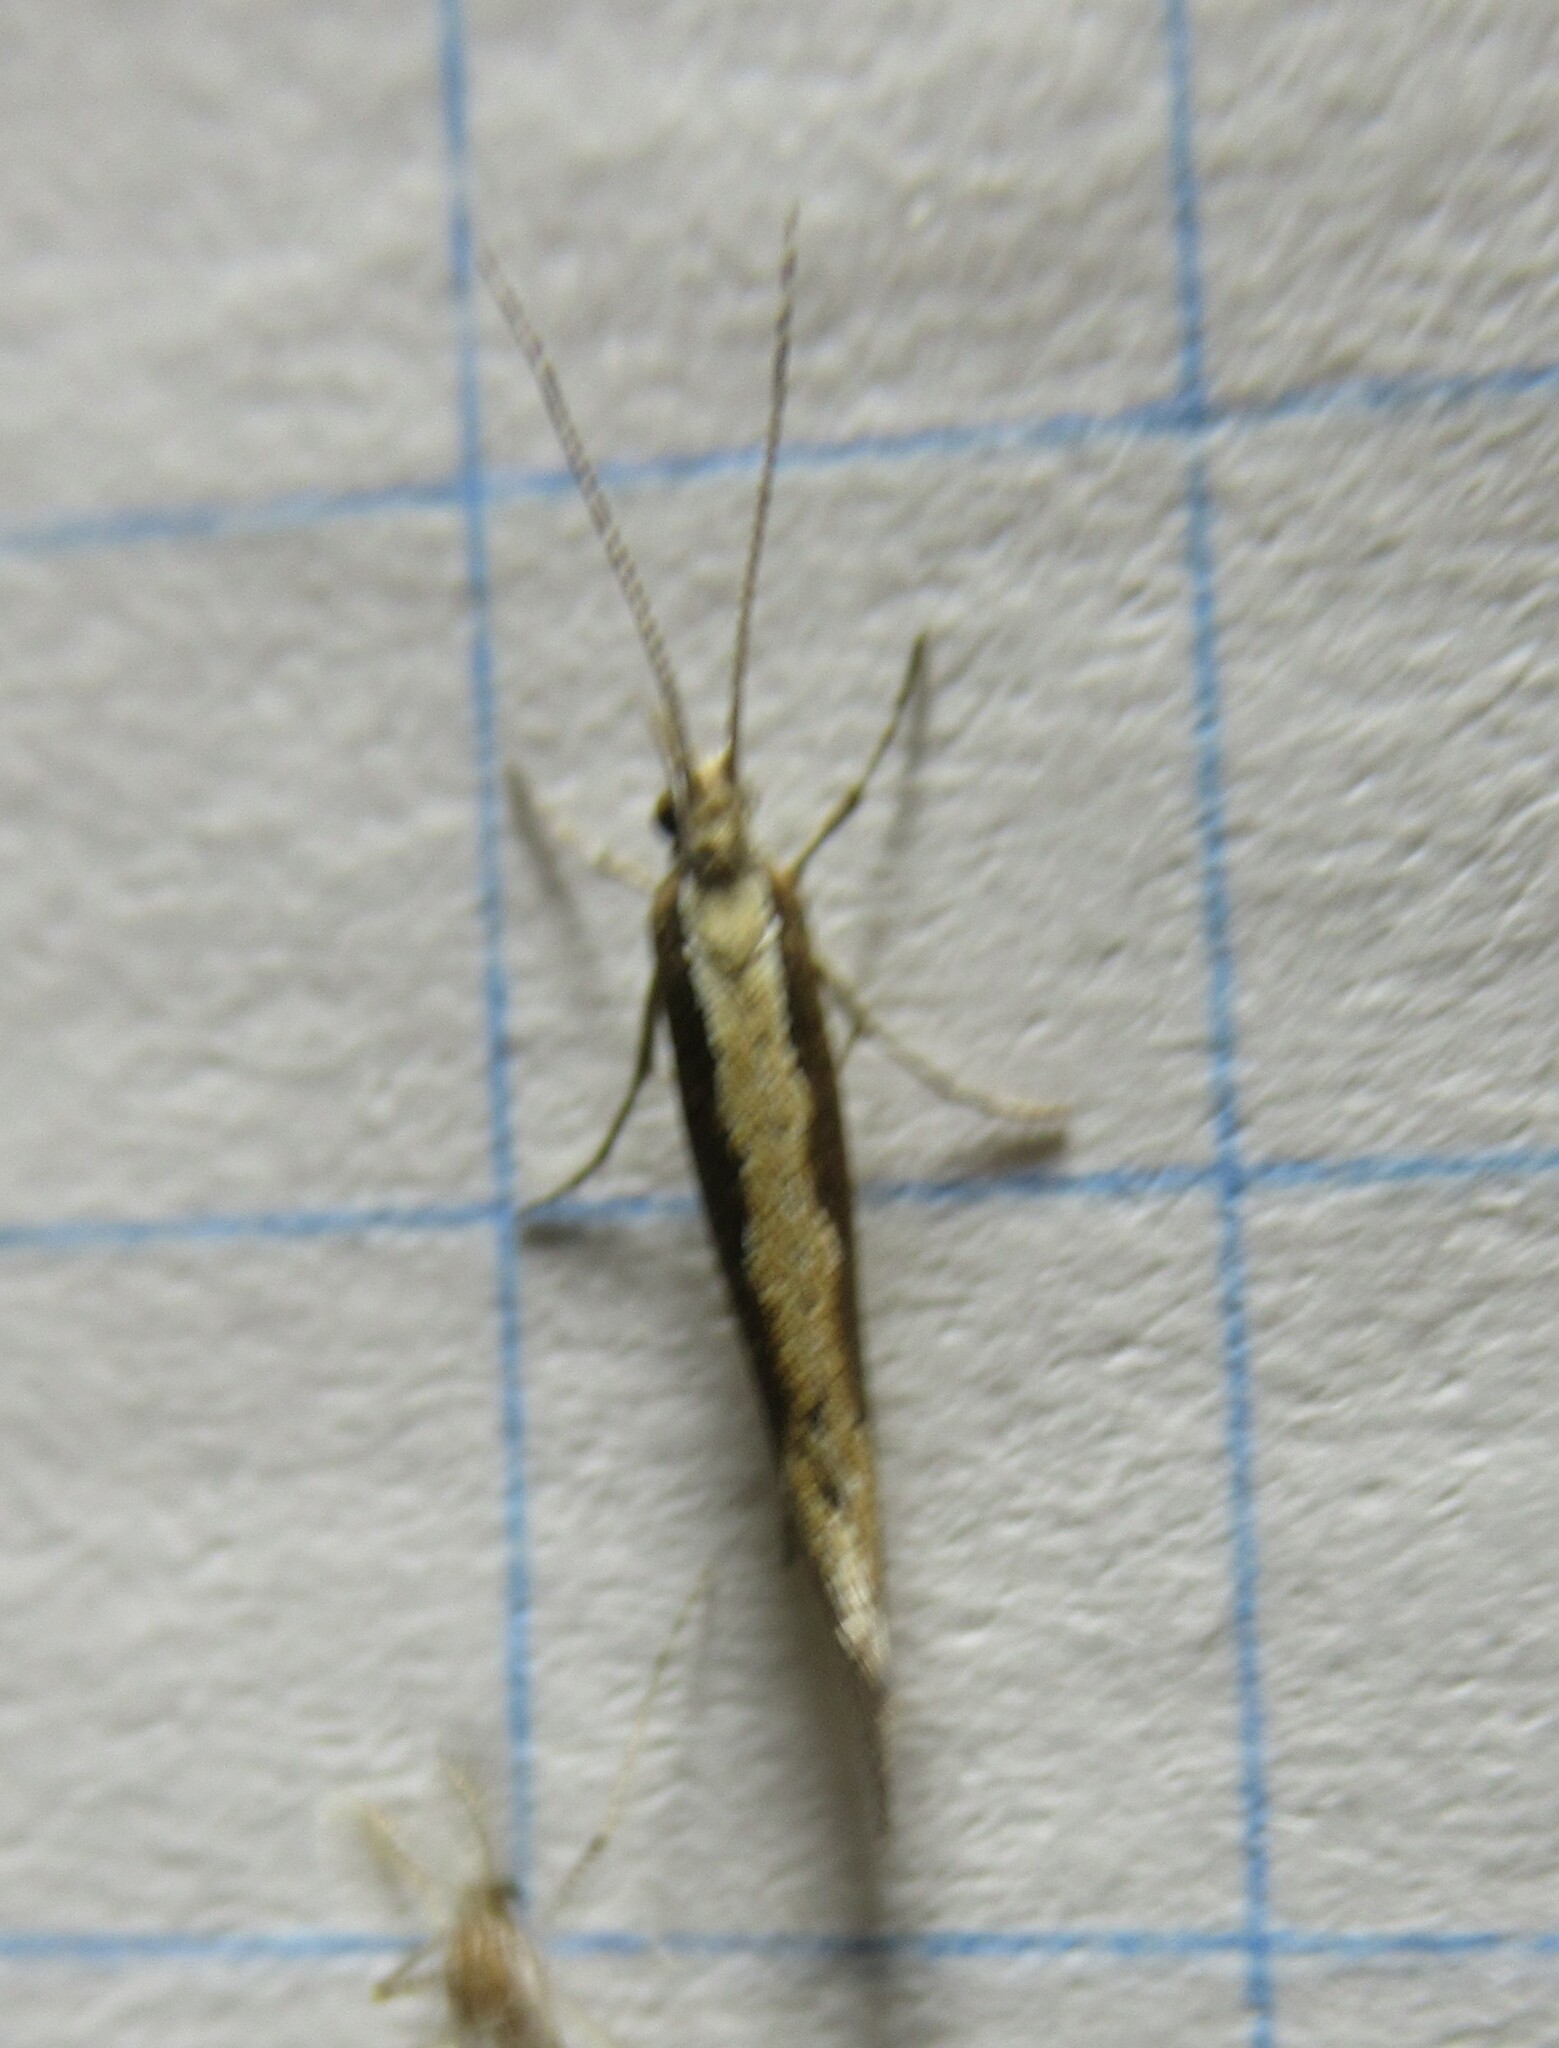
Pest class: diamondback_moth